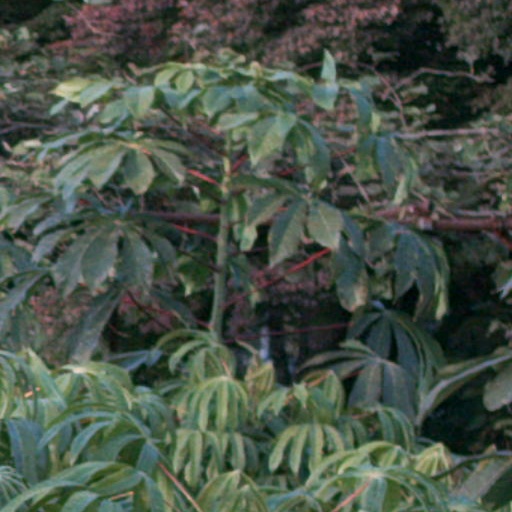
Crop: cassava